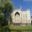
Label: castle